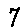
Label: 7